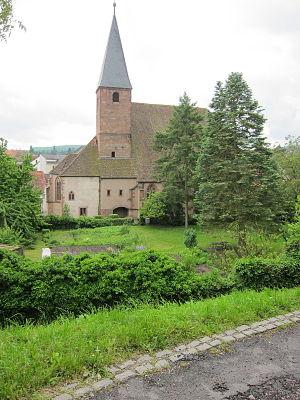
L'église protestante Saint-Jean de Wissembourg est un monument historique situé à Wissembourg, dans le département français du Bas-Rhin.
Cet article recense les monuments historiques français classés en 1898.
Ce tableau présente la liste de tous les monuments historiques de Wissembourg, classés ou inscrits.